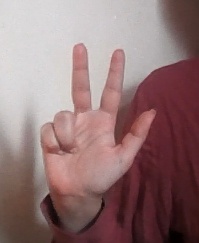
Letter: al